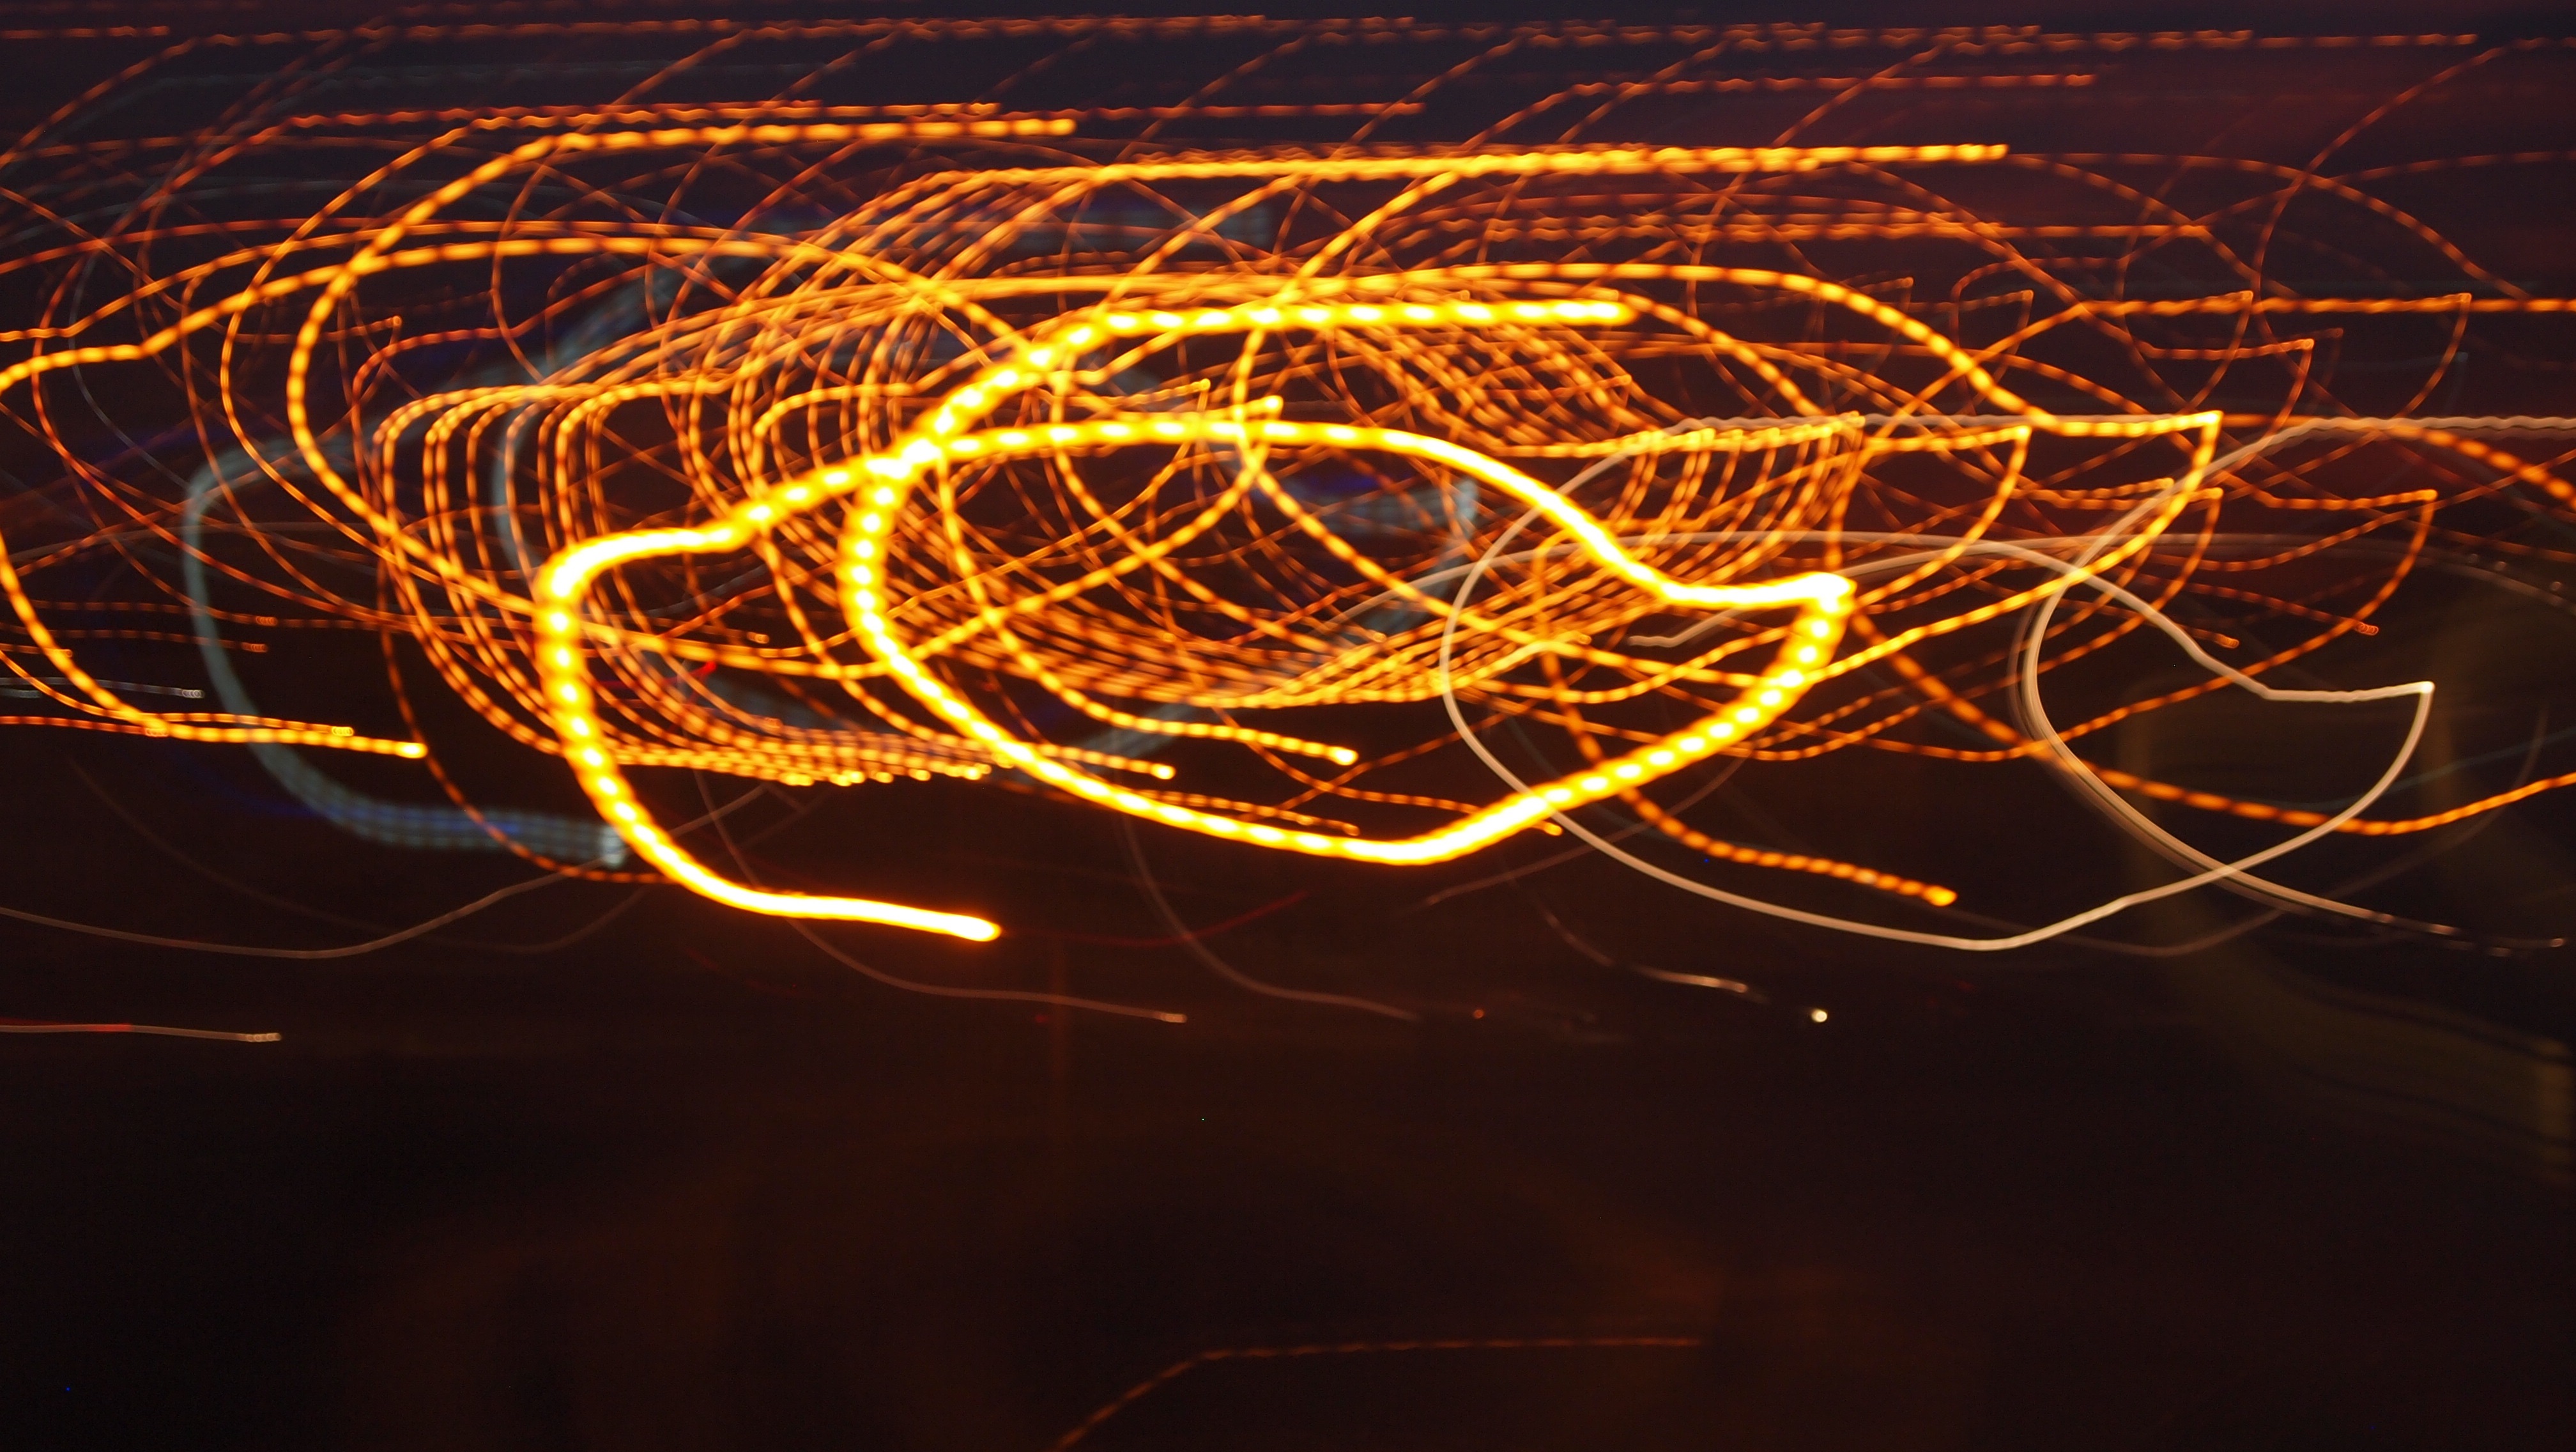
light, night, line, reflection, flame, darkness, electricity, circle, font, christmas lights, computer wallpaper, fractal art